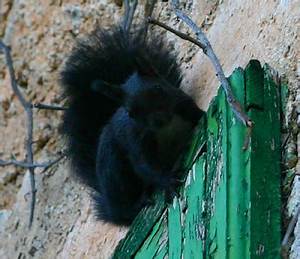
Label: squirrel